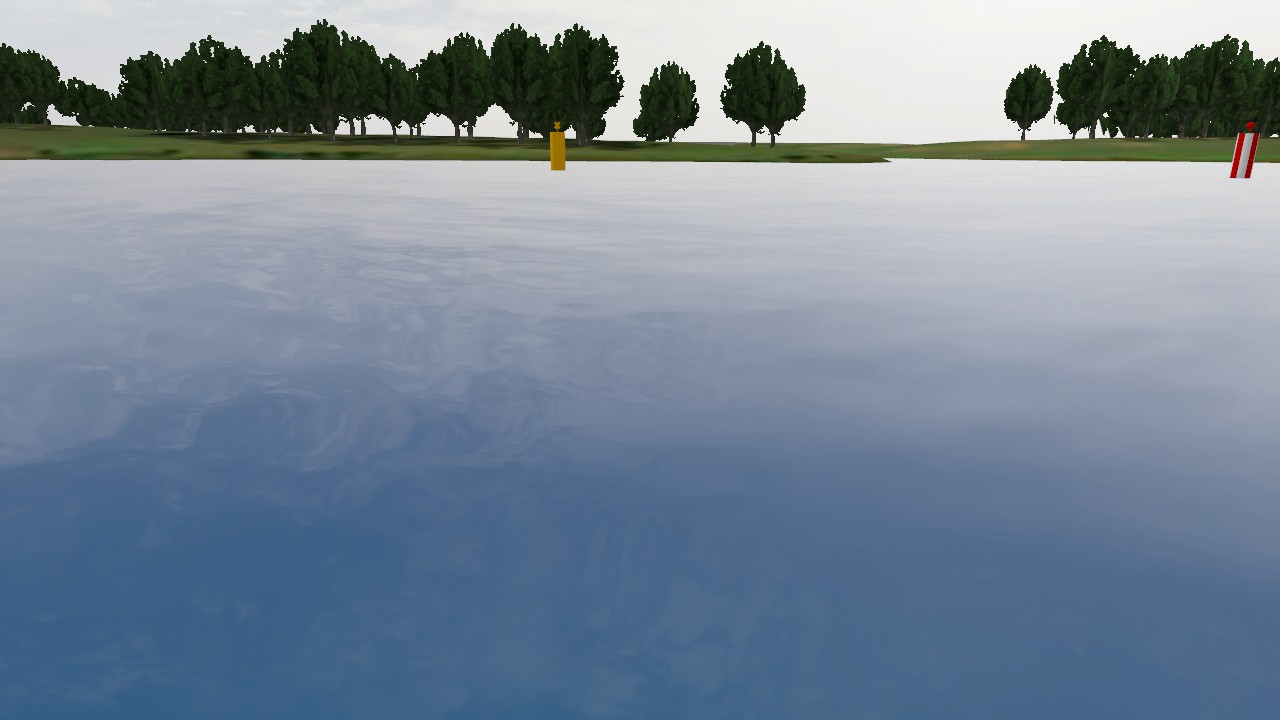
Label: special_mark
Descriptions: uniform yellow surface without any stripes ||| no horizontal or vertical bands ||| yellow X-shaped mark on the buoy top mark